Nutana, Saskatoon

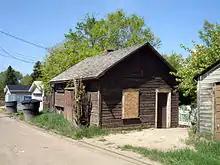
Trounce House (1883)

The first permanent settlement was established by the Temperance Colonization Society, a group of Toronto Methodists, under John Neilson Lake. The group moved into the area in 1883, a year after Lake and a scouting party had looked for a suitable colony site. The site chosen by Lake was on the suggestion of Chief Whitecap of the Dakota tribe. The land for the settlement was located in the Treaty 6 region. Saskatoon was officially settled on August 18, 1883. The name is thought to be derived from the Cree word "missaskwatoomina", referring to the saskatoon berry shrubs that grew along the riverbank. By 1884, ferry service across the river began, making Saskatoon the crossing point for the busy Regina – Battleford Trail. It brought more commercial traffic and business, as well as more settlers to the region. The first post office was established October 1, 1884, with J. H. C. Willoughby as the first postmaster. By 1886, there were 29 homes constructed, and the community boasted a variety of professionals and tradesmen.